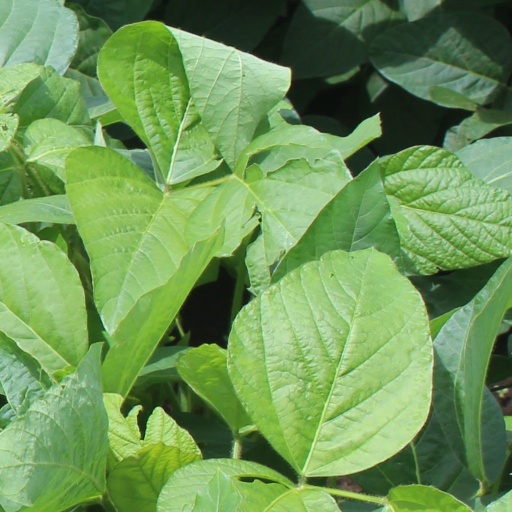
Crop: soybean